Wilson–South House

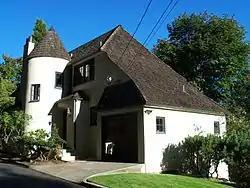

The Wilson–South House is a house located in northwest Portland, Oregon listed on the National Register of Historic Places.